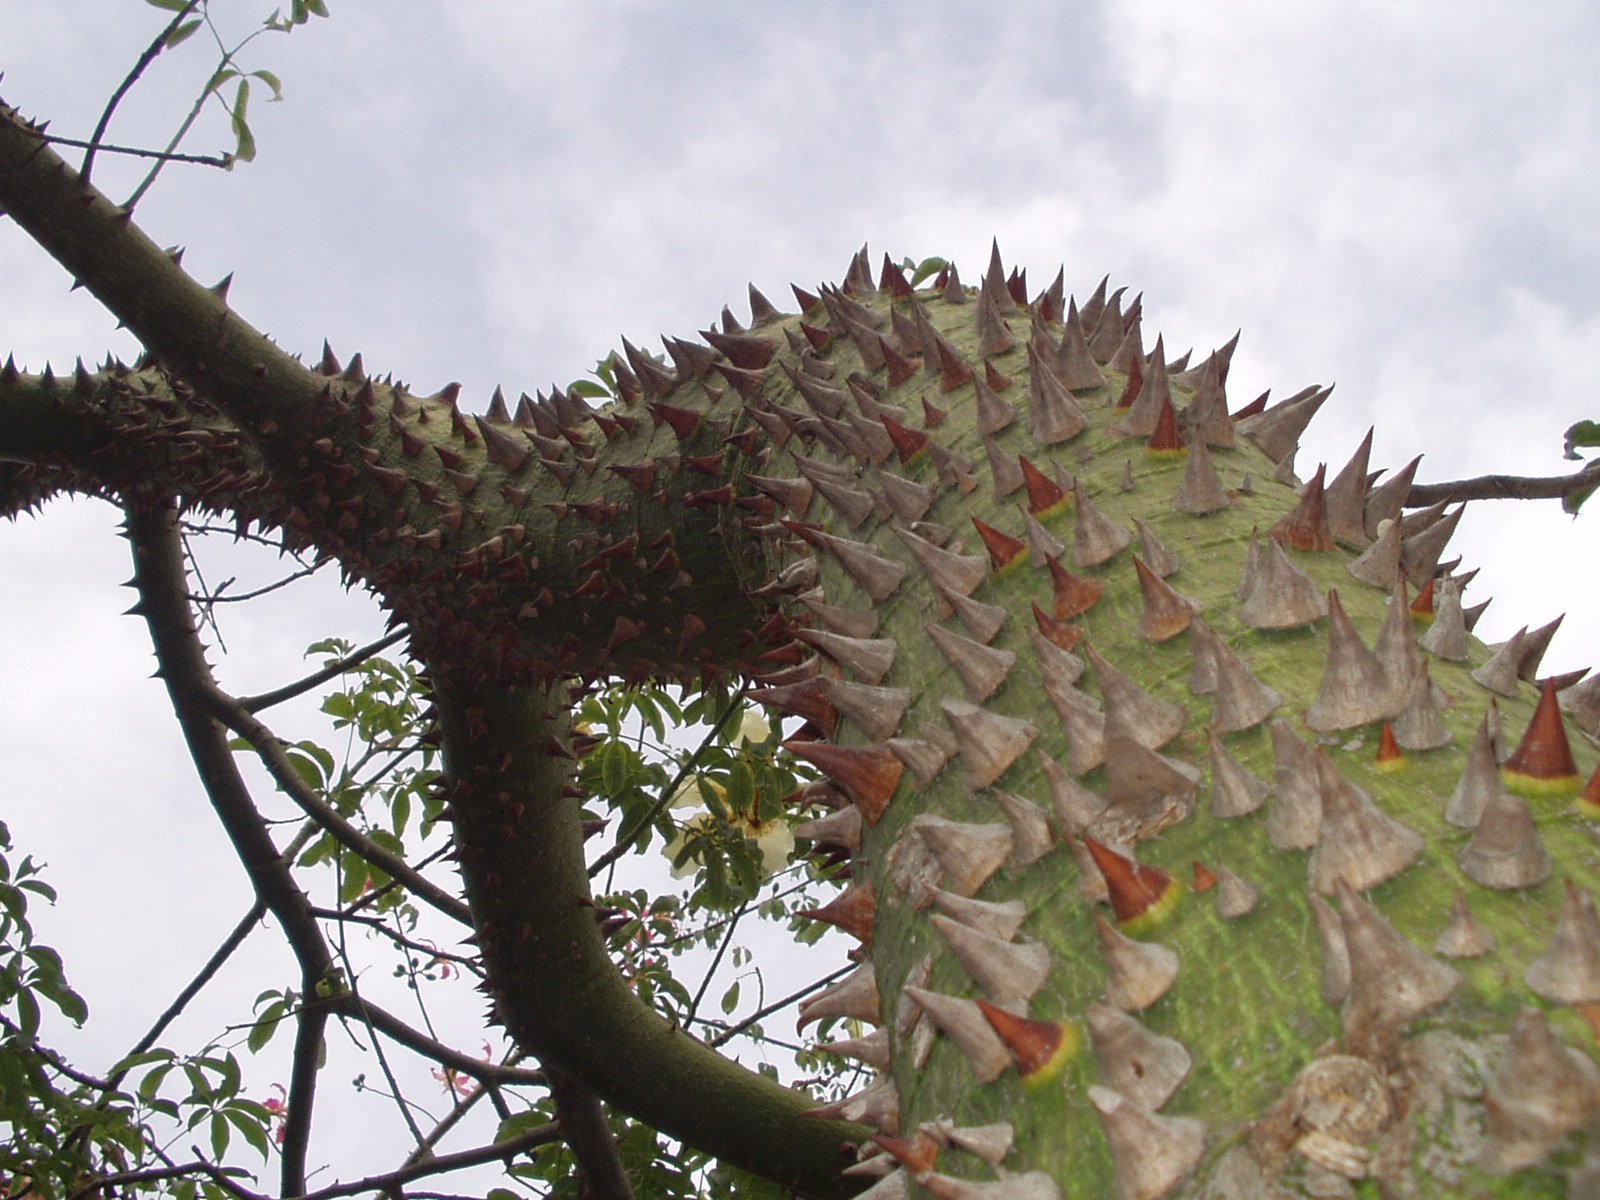
tree, nature, branch, cactus, plant, leaf, flower, green, italy, botany, garden, flora, spruce, shrub, dangerous, sting, sicily, palermo, pointed, flowering plant, woody plant, land plant, thorns spines and prickles, arecales